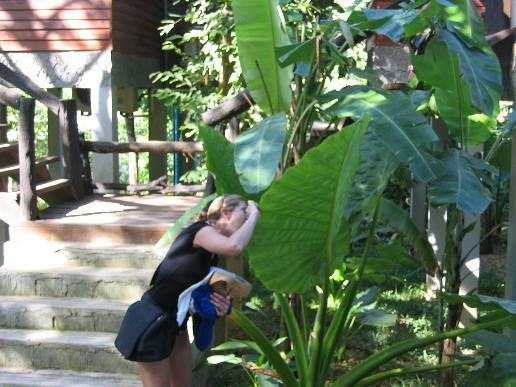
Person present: Yes